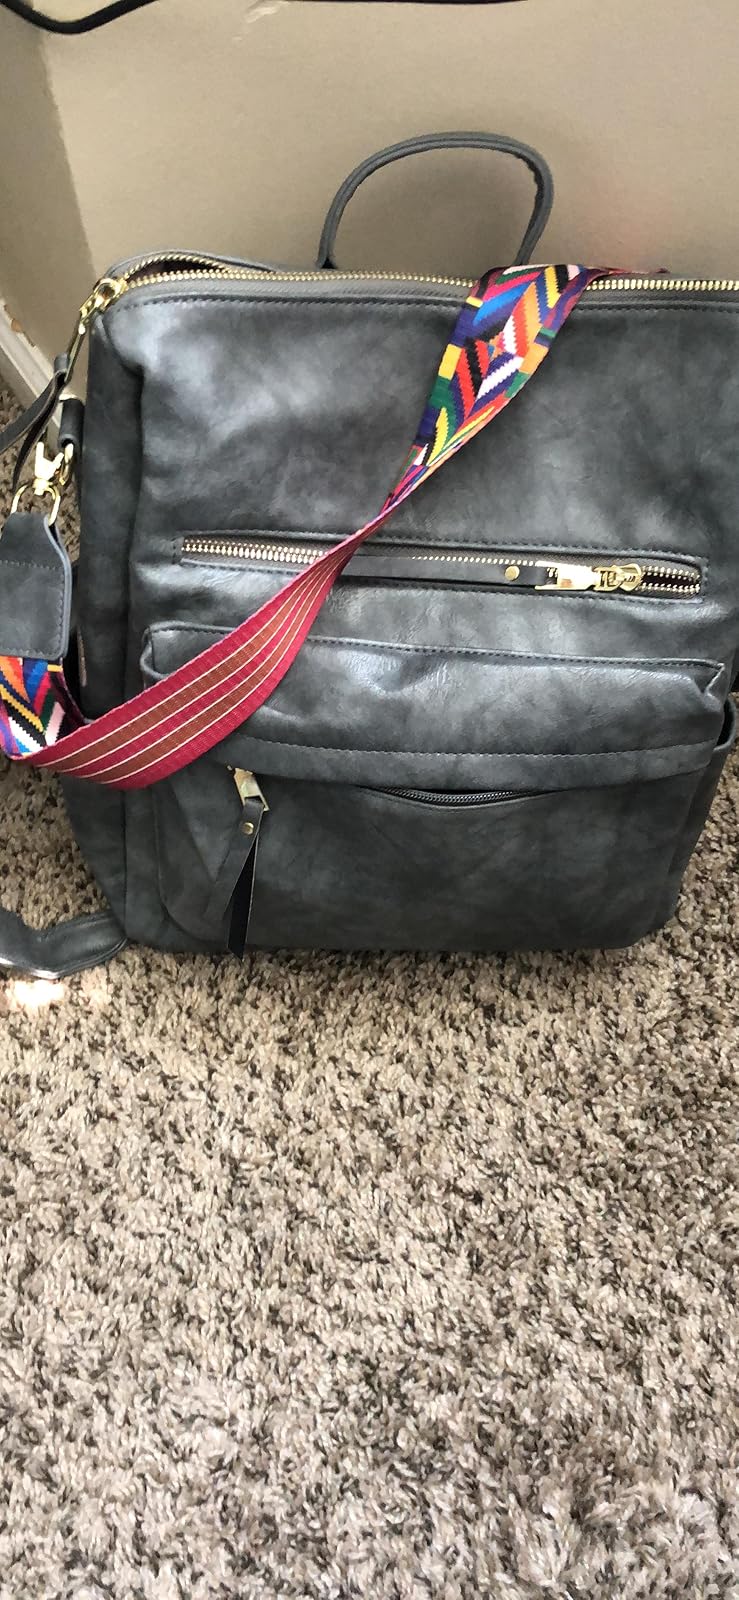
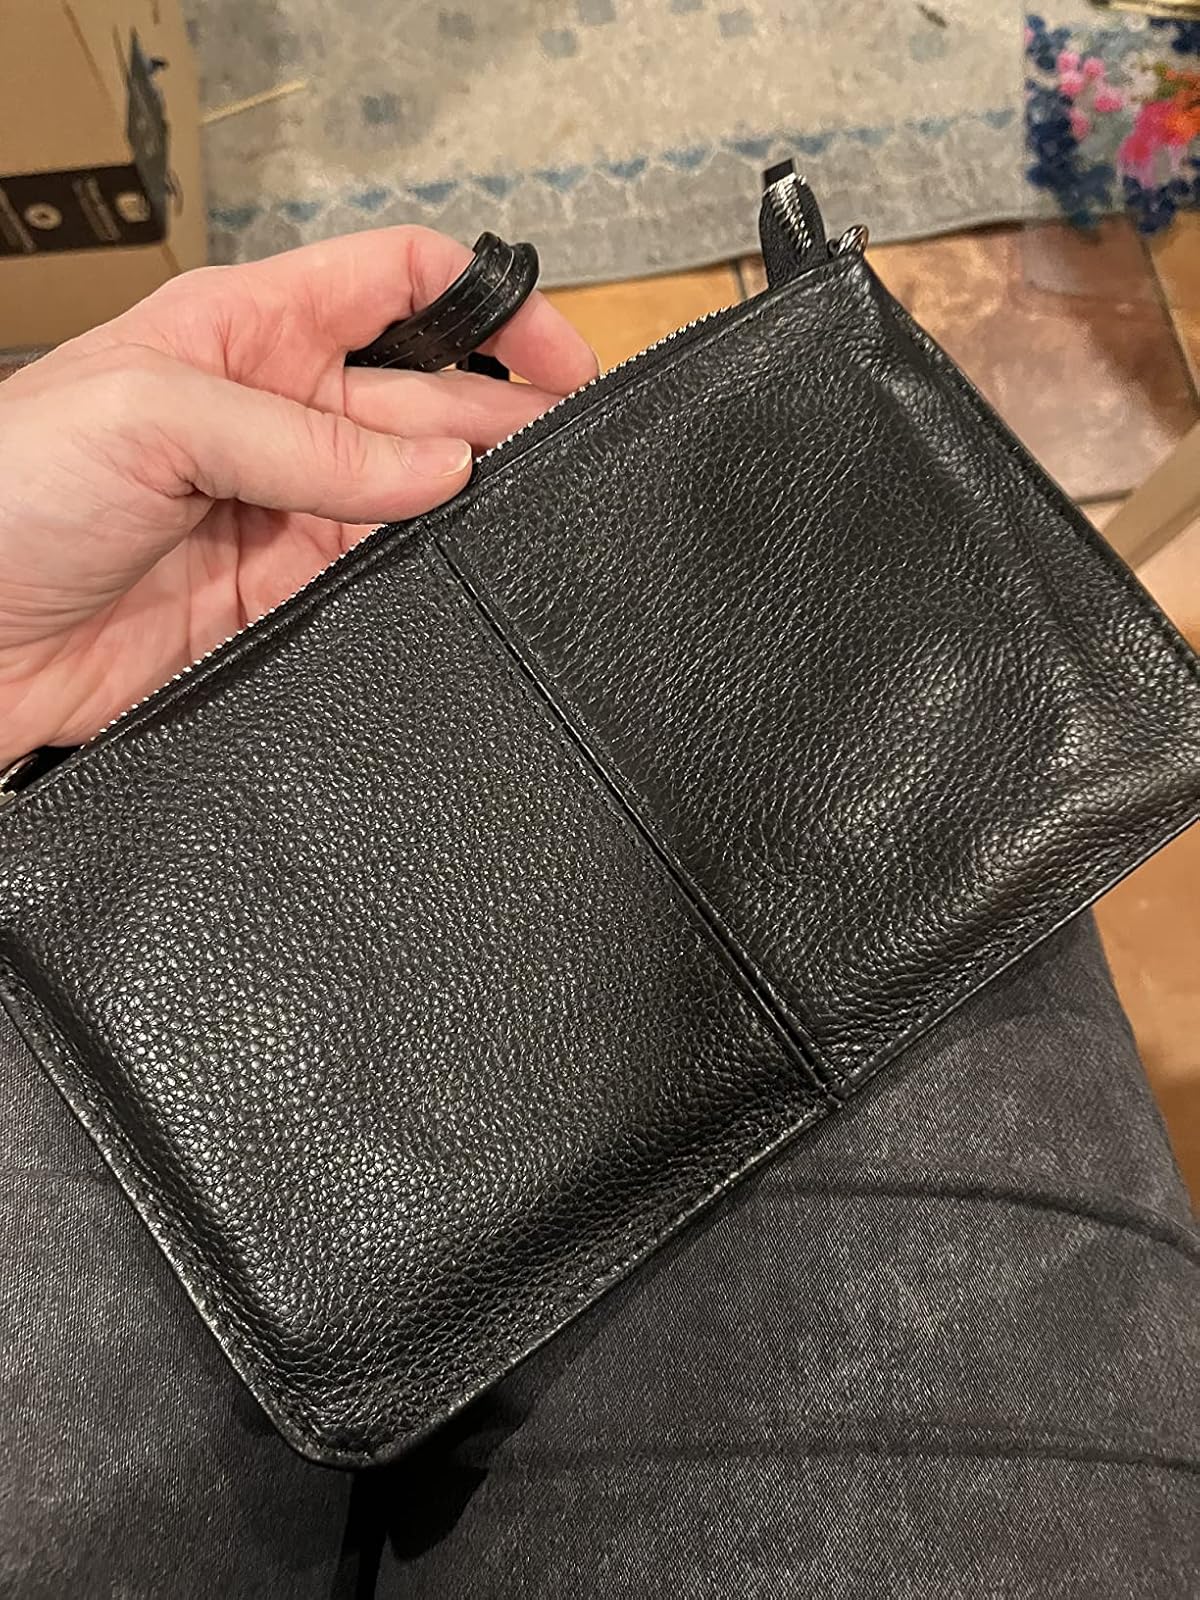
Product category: accessories_handbag
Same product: no